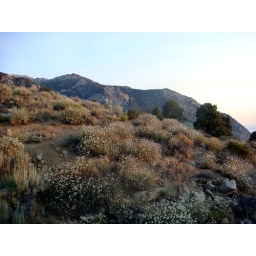
The hill above the horses